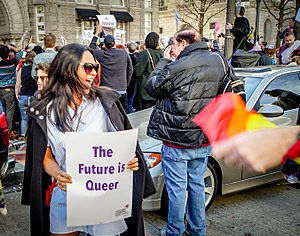
Queer
Demonstrant under protestmarch holder skilt med "The Future is Queer"
"Queer er et paraplybegreb, som dækker over kønsminoriteter og seksuelle minoriteter, altså folk, som ikke er ciskønnede eller heteroseksuelle. Den oprindelige betydning af ordet er ""mærkelig"" eller ""sær"" og i den betydning blev brugt nedsættende om homoseksuelle.